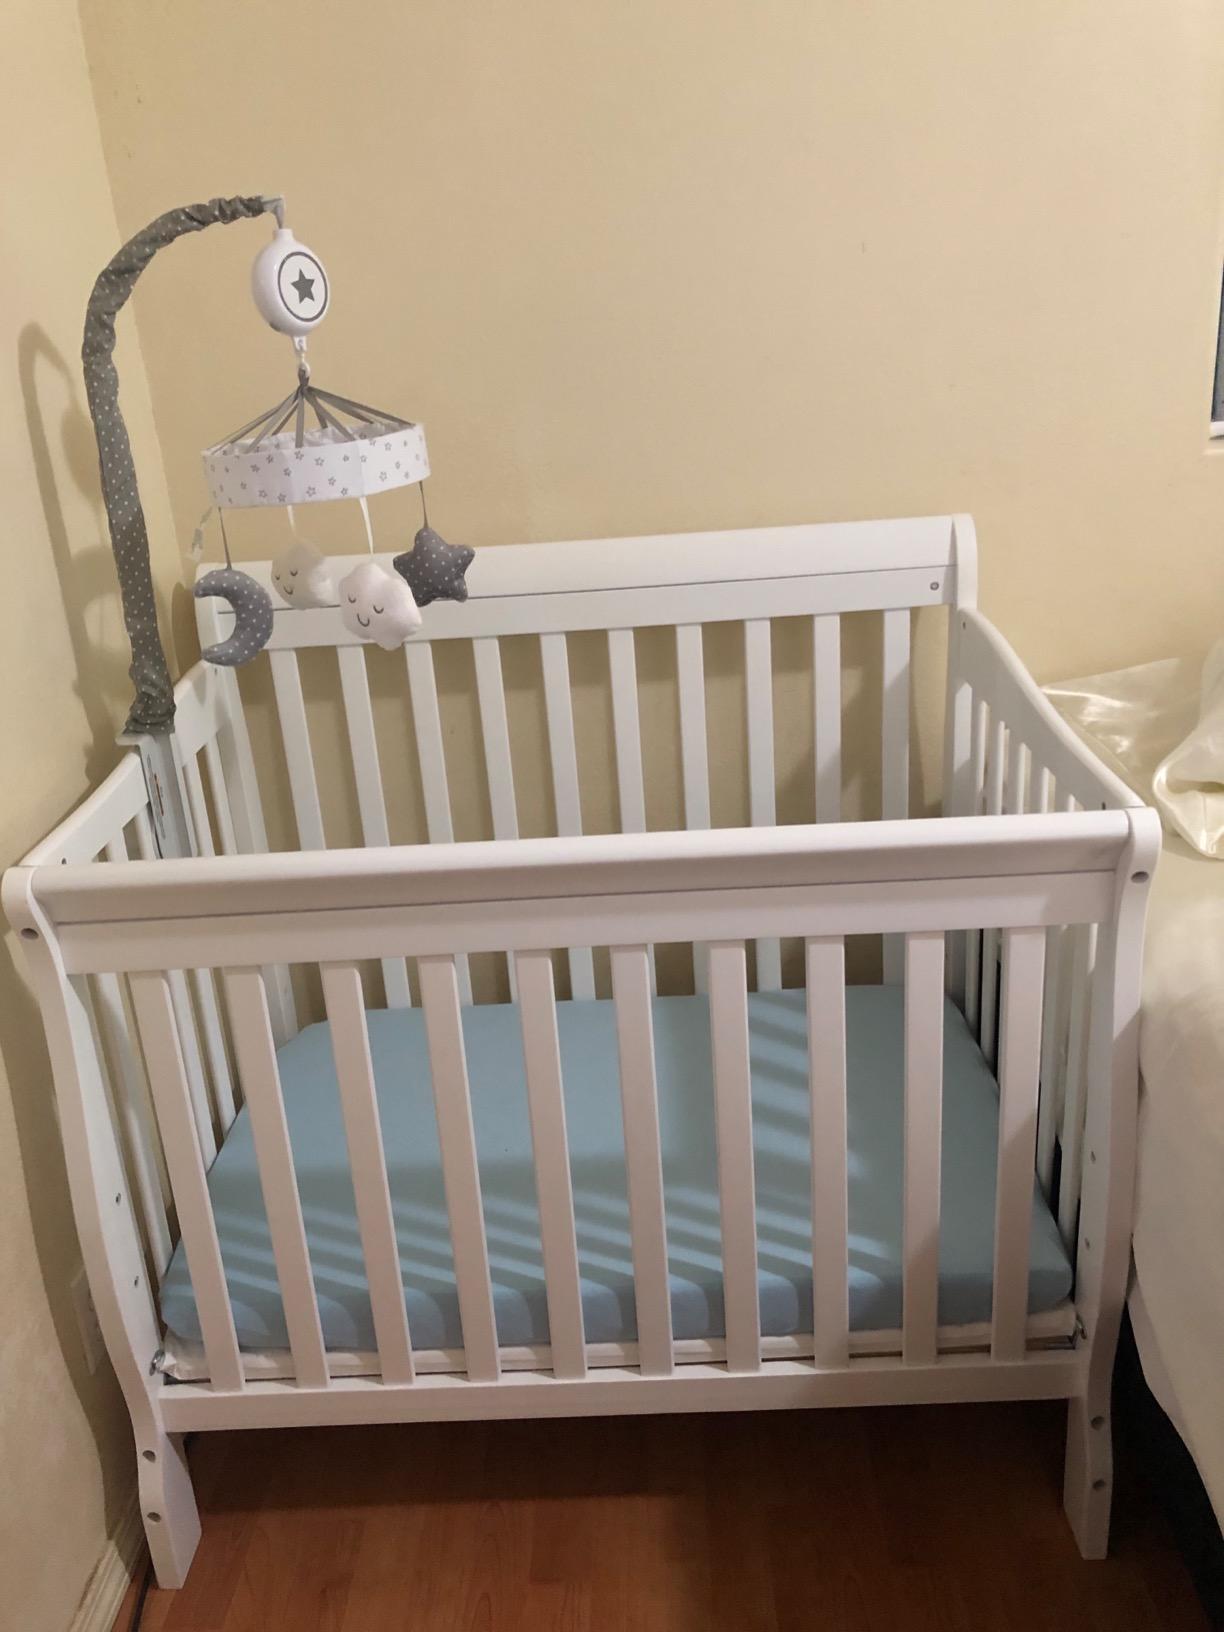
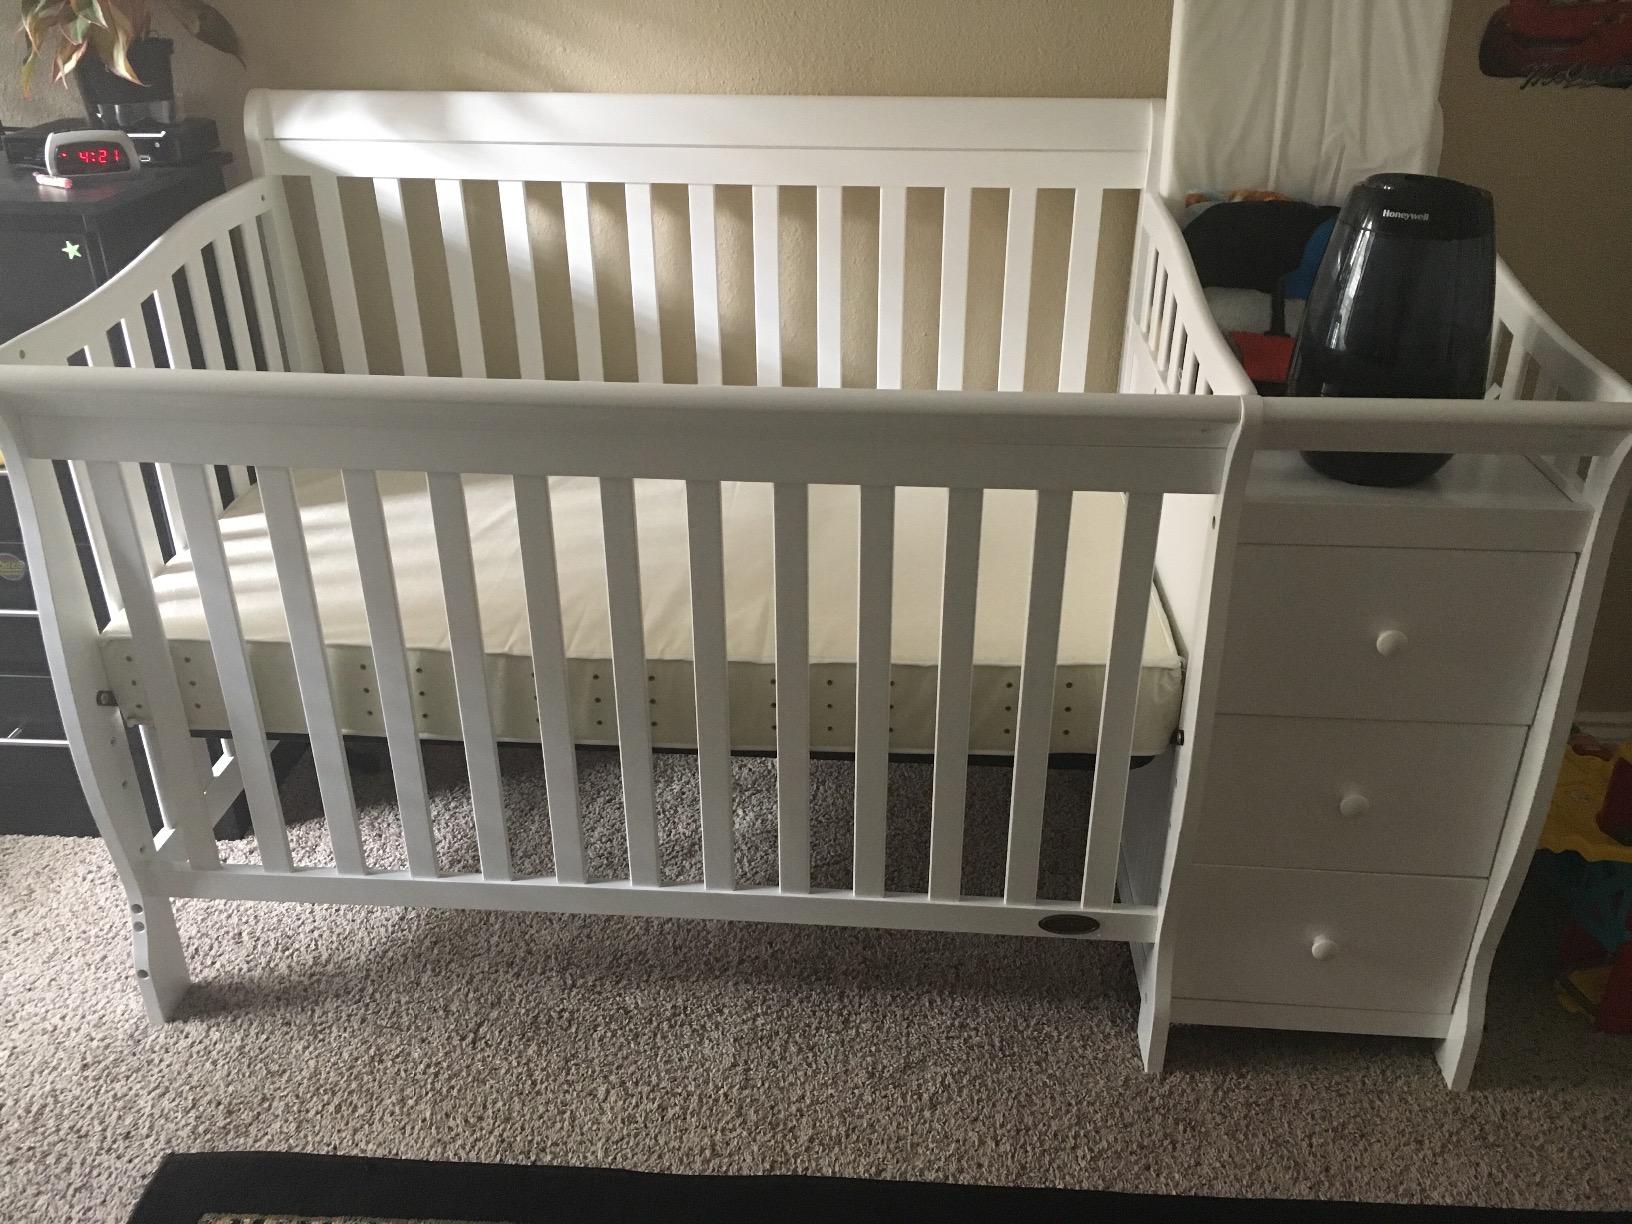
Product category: products_crib
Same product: no